Environmental racism in Russia

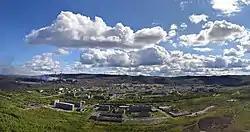
City of Nikel, Kola Peninsula, on traditional Sami indigenous territories. The Kola Mining and Metallurgical Combine is located at upper left.

In 2015, 14.9 million tons of oil were produced from Komi Republic, an increase of 5.4% over 2014 production. The Komi Republic, which lies in Northwestern Russia, is home to the Indigenous Komi people, has 152 hydrocarbon fields, of which 87 produce oil and gas; 65 are currently in commercial production, and 22 are designated as experimental. In 1994, a pipeline fractured near the city of Usinsk, Komi Republic. According to Komineft (Komi Oil) and local government officials, 14,000 metric tons of oil leaked; however, this figure is disputed. According to the U.S. Department of Energy, the leak in fact saw 270,000 metric tons spilled. In the words of a press release from the International Work Group for Indigenous Affairs, "it was the site of the world's worst ever terrestrial oil spill."